David Duncan (vintner)

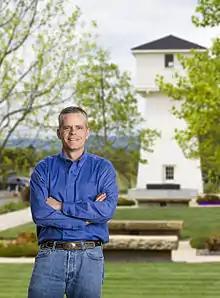
Duncan at the Oakville centre

In 1999, Duncan was instrumental in helping his family establish Twomey Cellars, to further the family's interest in wine beyond Silver Oak's exclusive Cabernet Sauvignon. Twomey Cellars is dedicated to producing Pinot noir, Merlot, and Sauvignon Blanc. Duncan helped establish the wineries for Twomey in Calistoga in 2003 and Healdsburg in 2007. In 2002, Duncan’s father, Ray Duncan, asked him if he would move to the Napa Valley and run the family’s wine business. At the time, Duncan’s wife, Kary, was the Assistant Chief of Medicine at the University of Denver. It took them less than 24 hours to agree to the move. Upon their move, Kary left her position to take up a dermatology practice in St. Helena. Duncan is the President & CEO of Silver Oak Cellars and a Managing Partner of Twomey.